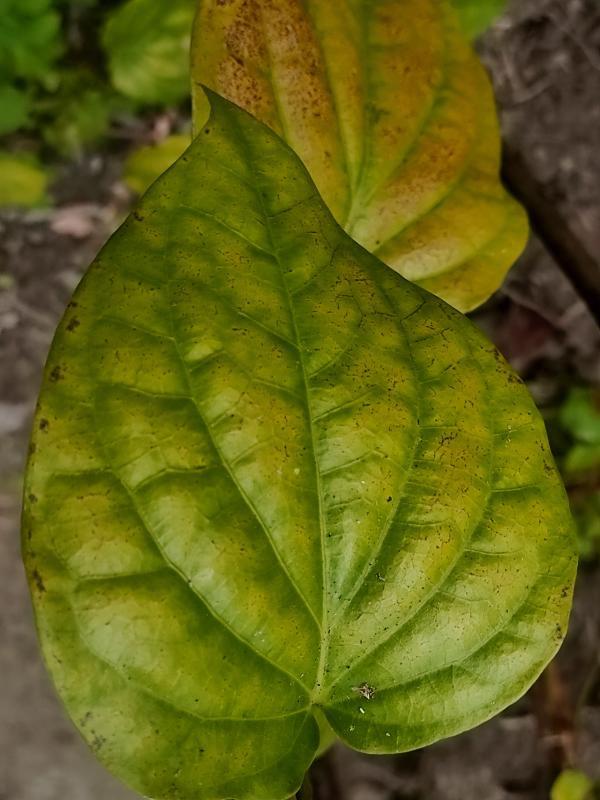
Label: Fungal_Brown_Spot_Disease